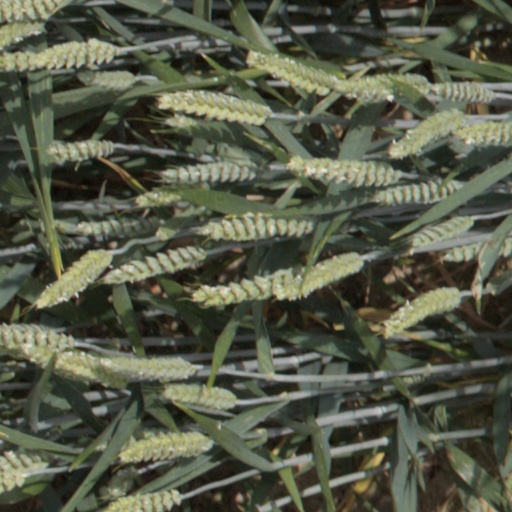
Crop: wheat